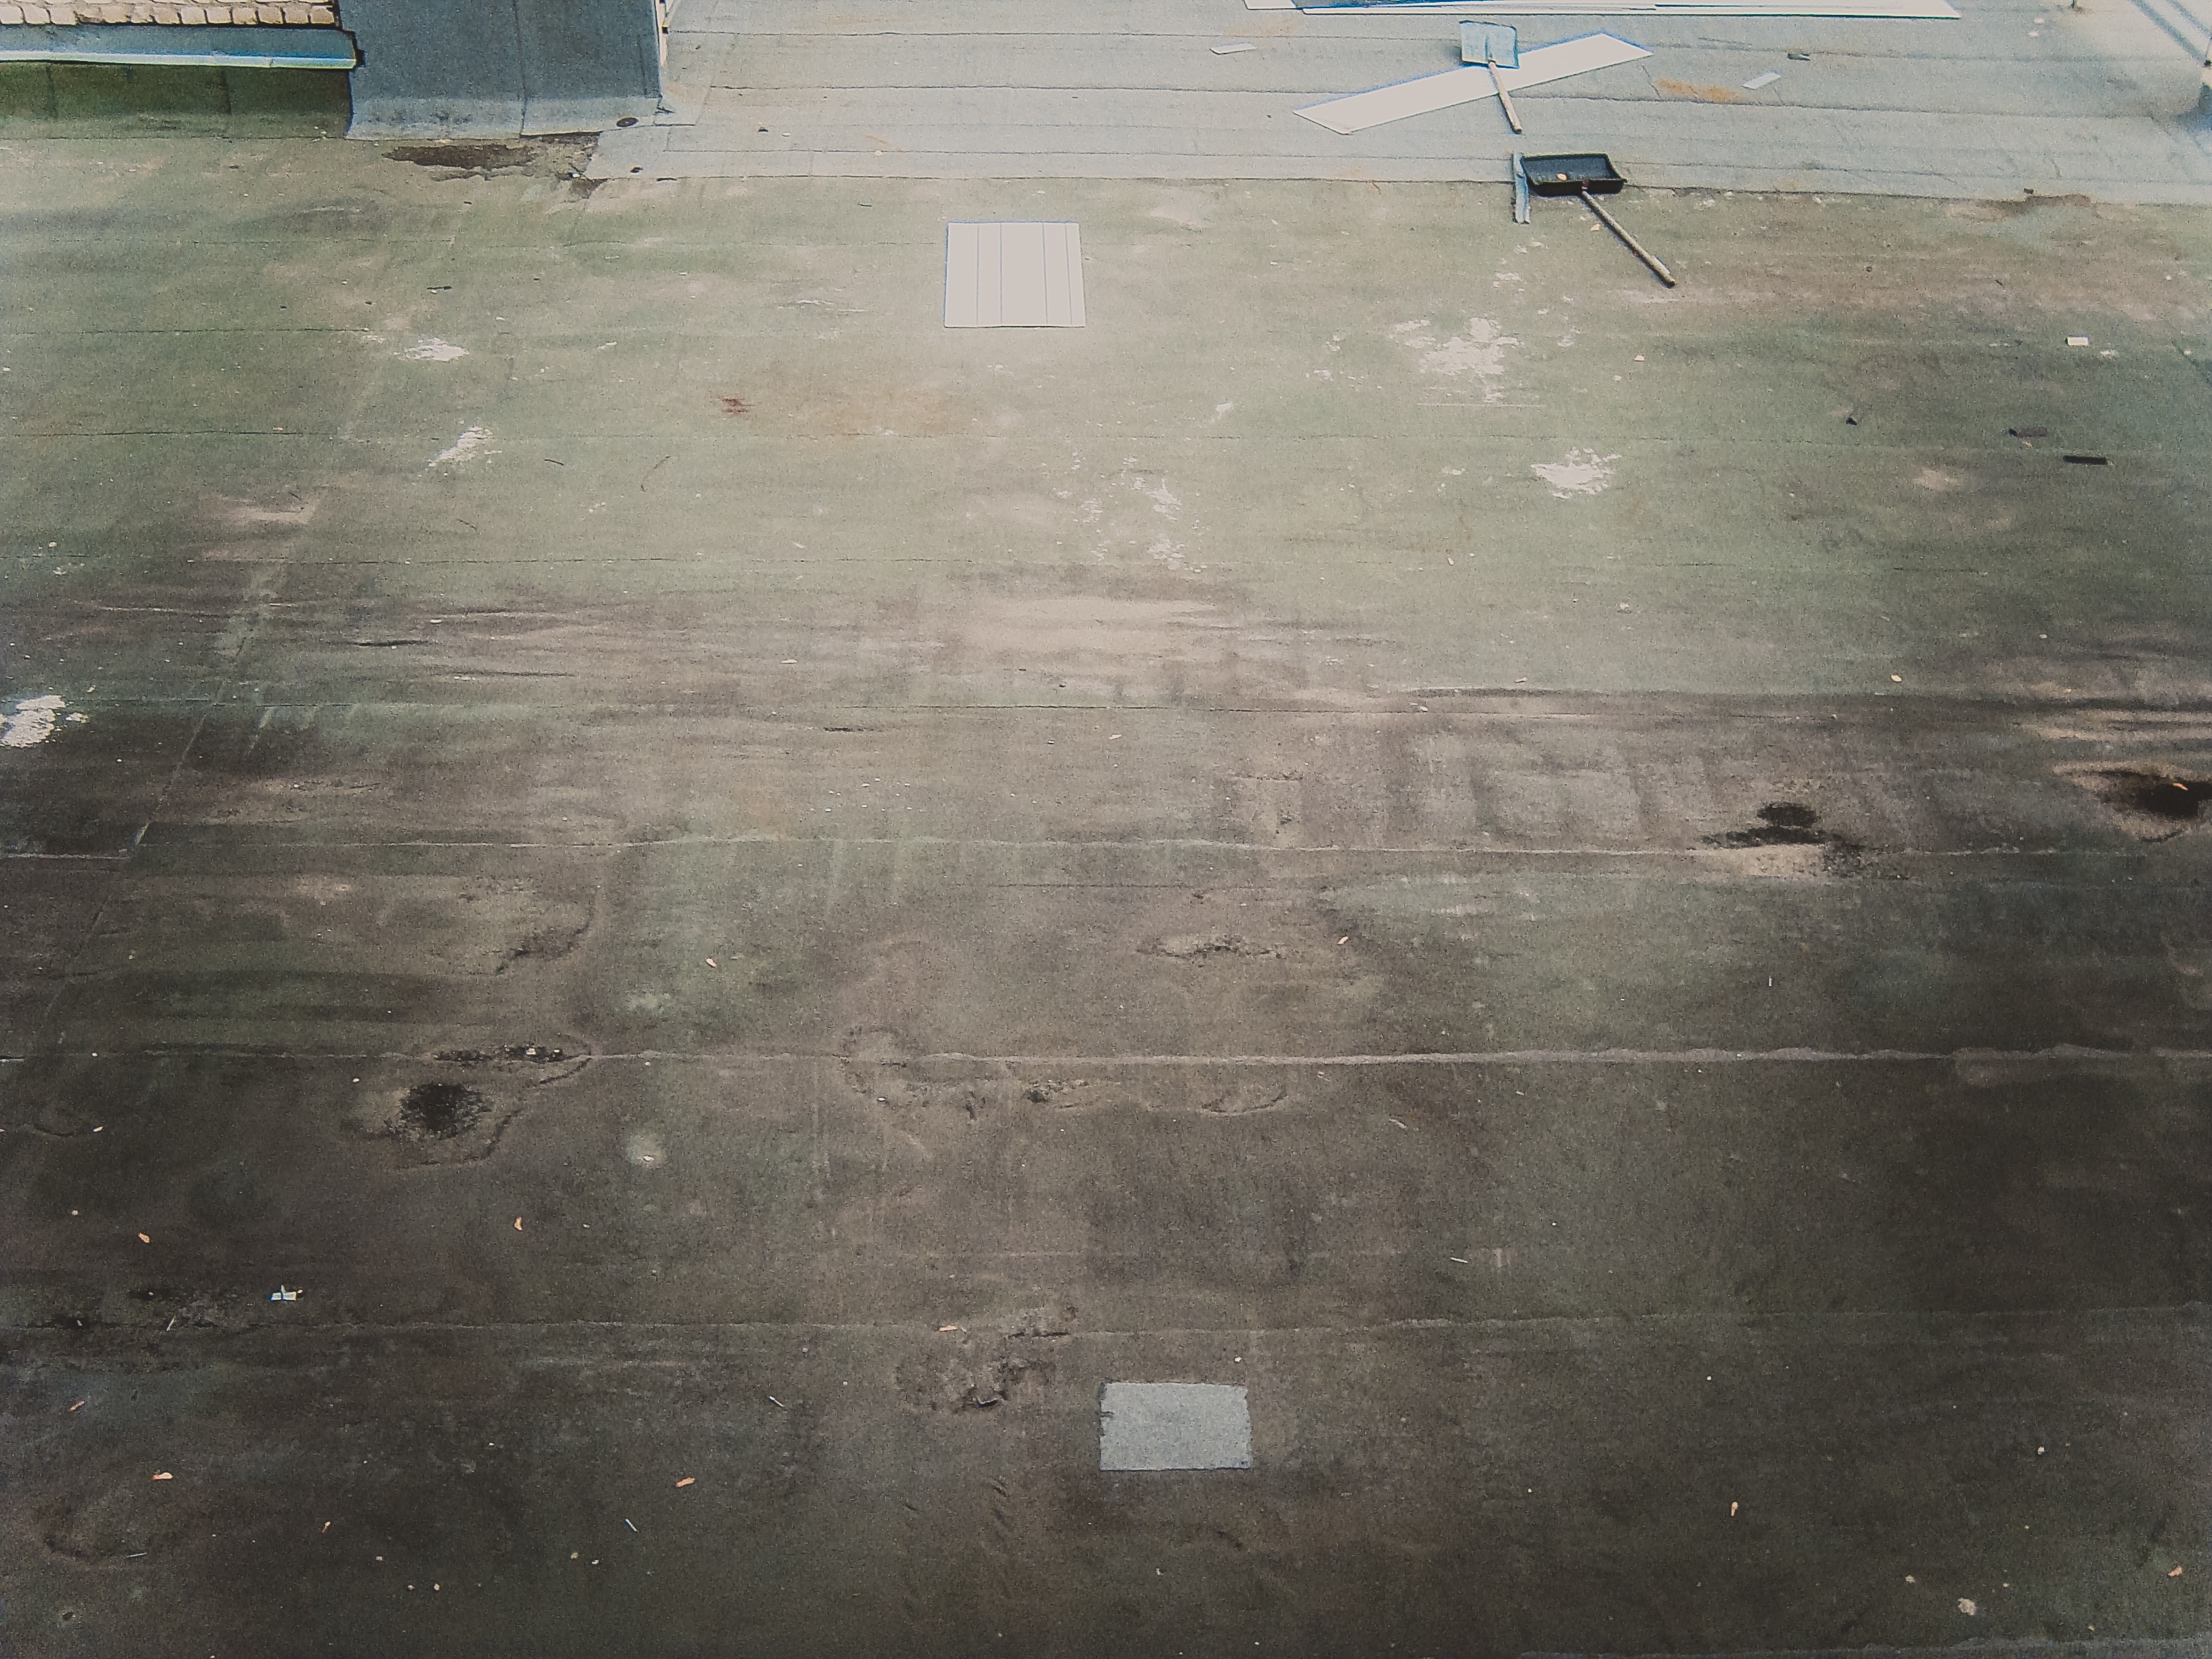
wood, sidewalk, floor, wall, asphalt, line, weather, lane, concrete, shape, flooring, road surface